Wright brothers

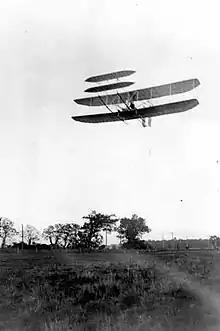
"Wright Flyer III" piloted by Orville over Huffman Prairie, October 4, 1905. Flight #46, covering  miles in 33 minutes 17 seconds; the last photographed flight of the year.

At Huffman Prairie, lighter winds made takeoffs harder, and they had to use a longer starting rail than the rail used at Kitty Hawk. The first flights in 1904 revealed problems with longitudinal stability, solved by adding ballast and lengthening the supports for the elevator. During the spring and summer they suffered many hard landings, often damaging the aircraft and causing minor injuries. On August 13, making an unassisted takeoff, Wilbur finally exceeded their best Kitty Hawk effort with a flight of .